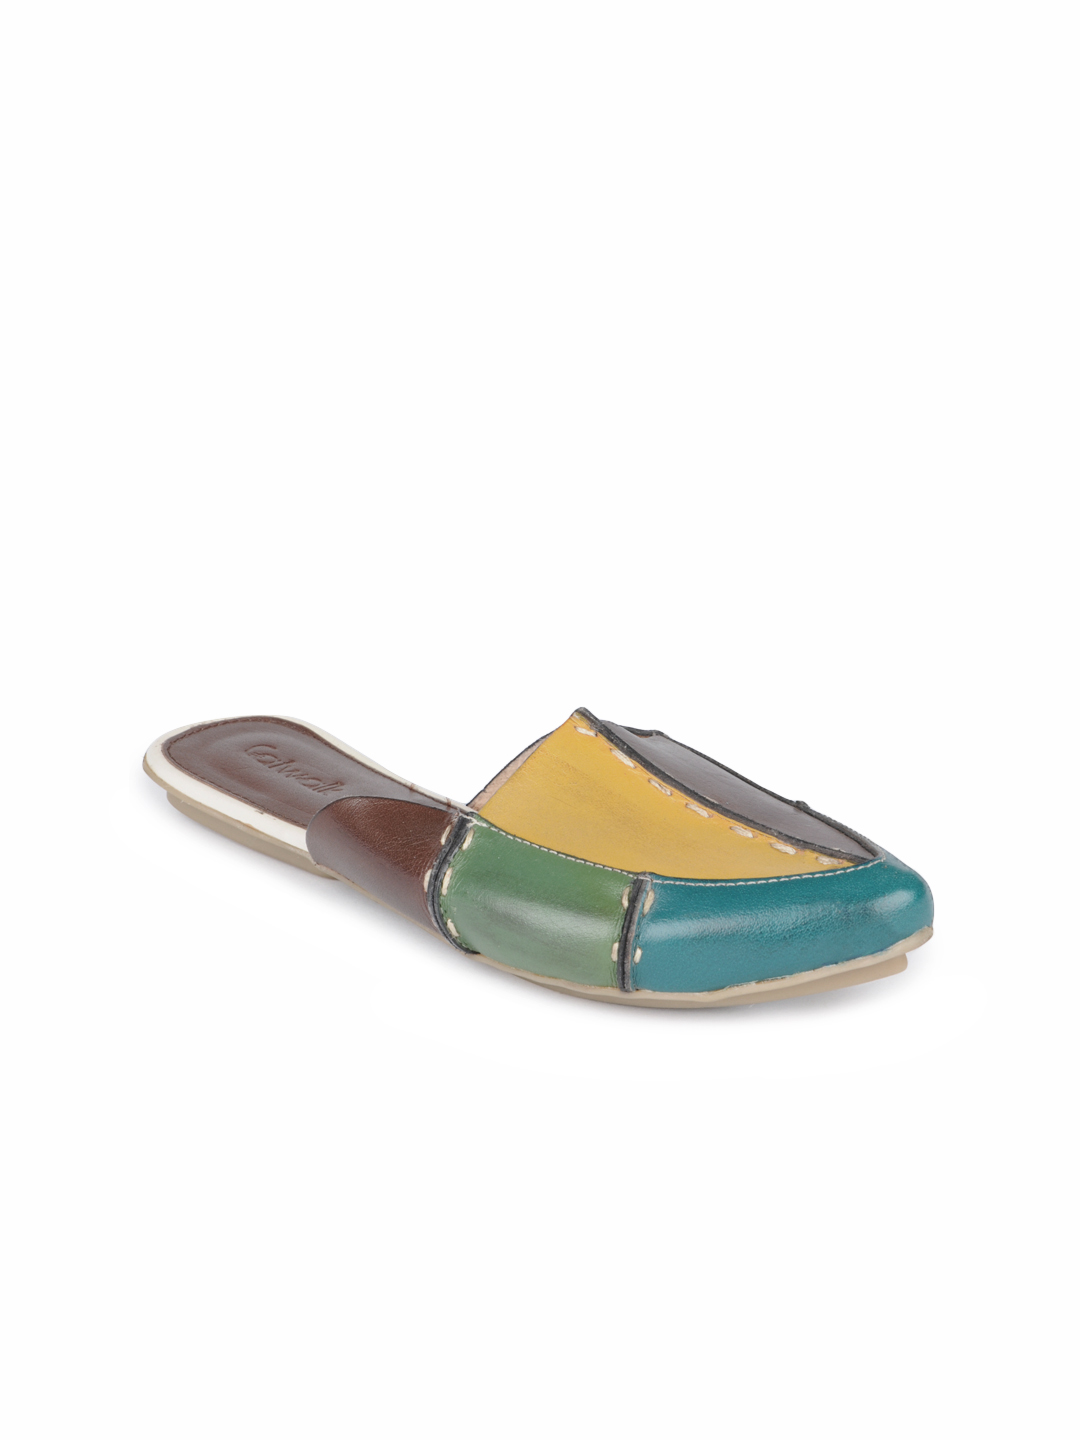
Catwalk Women Multi Colour Flats
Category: Footwear / Shoes / Heels
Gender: Women
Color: Multi
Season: Winter 2015
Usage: Casual